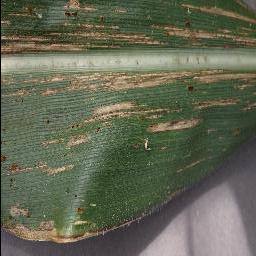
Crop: corn
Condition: (maize)_cercospora_spot_gray_spot